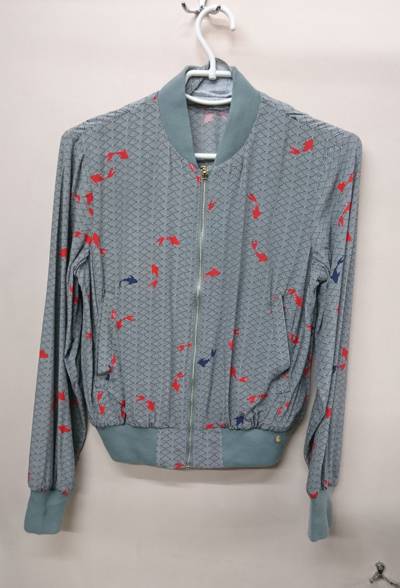
Waste category: clothes